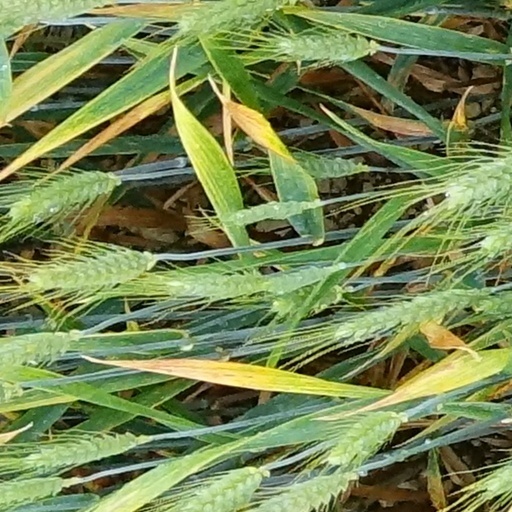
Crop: wheat